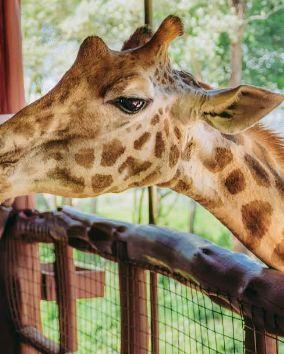
Twiga ni mnyama mrefu porini anayependeza, akiwa mwenye mabaka ya urujiani na nyeupe na masikio yake na pembe zake, mnyama huyu anatembea kwa maringo akiwa katika  hifadhi ya maonyesho, huku akisubiri kutazamwa na watu tofautitofauti.